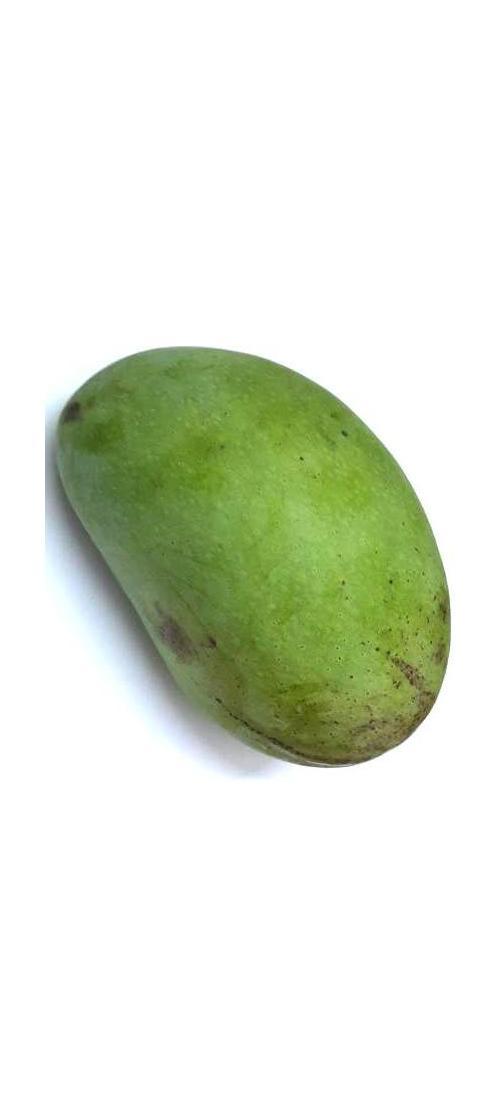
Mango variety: Fazli Shurmai